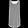
Label: T - shirt / top